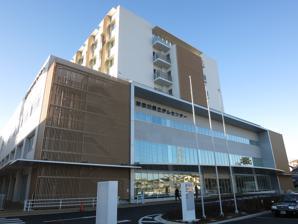
Building: Kanagawa Cancer Center
Country: Japan
Year built: 1961
Hospital in Kanagawa , Japan Kanagawa Cancer Center Kanagawa Cancer Center in 2013 Geography Location 2-3-2 Nakao, Asahi-ku, Yokohama, Kanagawa 241-8515, Japan Coordinates 35°28′01″N 139°31′25″E / 35.46694°N 139.52361°E / 35.46694; 139.52361 Organisation Care system Public Type Specialist Affiliated university Kanagawa University of Human Services Services Beds 415 Speciality Cancer History Opened 1986 Links Website http://kcch.kanagawa-pho.jp/ Lists Hospitals in Japan The Kanagawa Cancer Center ( 神奈川県立がんセンター ) is a comprehensive cancer center in Yokohama, Japan . The Cancer Center which consists of research institute and hospital is now an ancillary establishment of Kanagawa Prefectural Hospital Organization. In 2015, I-ROCK (Ion-beam Radiation Oncology Center in Kanagawa) in the Cancer Center will be open as a new Heavy-ion treatment center. History The Kanagawa Cancer Center was established in 1986 as a professional diagnostic equipment to research of geriatric diseases which was higher in rank of death rate in Japan. When the Cancer Center started they have just 31 beds for patients, however the number of patients increased and the beds jumped to 415 recently. The Cancer Center has folded a full membership of the Union for International Cancer Control since 1987. In November 2013, the Cancer Center relocated in the present place with the most up-to-date facilities. Education The Kanagawa Cancer Center Hospital is today a large cancer hospital as well as a recognised teaching facility for medical professionals including physicians and nurses specializing in clinical oncology. In addition, Yokohama City University Graduate School of Medicine is engaged in "Joint Graduate School Programs" with the Research Institute, Kanagawa Cancer Center. Organization Hospital Departments Gastroenterological Medical Oncology and Surgery Thoracic Medical Oncology and Surgery Breast Medical Oncology and Surgery Gynecology (Gynecological Oncology) Urology (Genitourinary Oncology) Orthopedic Oncology Head and Neck Oncology Neurosurgery Plastic and Reconstructive Surgery Dermatology Diagnostic Radiology Pathology I-ROCK (Ion-beam Radiation Oncology Center in Kanagawa) Radiation Oncology Research Institute Departments Molecular Pathobiology of Cancer Biology of Cancer Therapeutics of Cancer Prophylaxis and Information Science of Cancer Projects Molecular Diagnostics Project Hypoxia Biology Research Project Epigenetics Research Project Drug Molecular Design Research Project Anticancer Drug Research Project Molecular Diagnostic Project Cancer Prevention Project Administration References